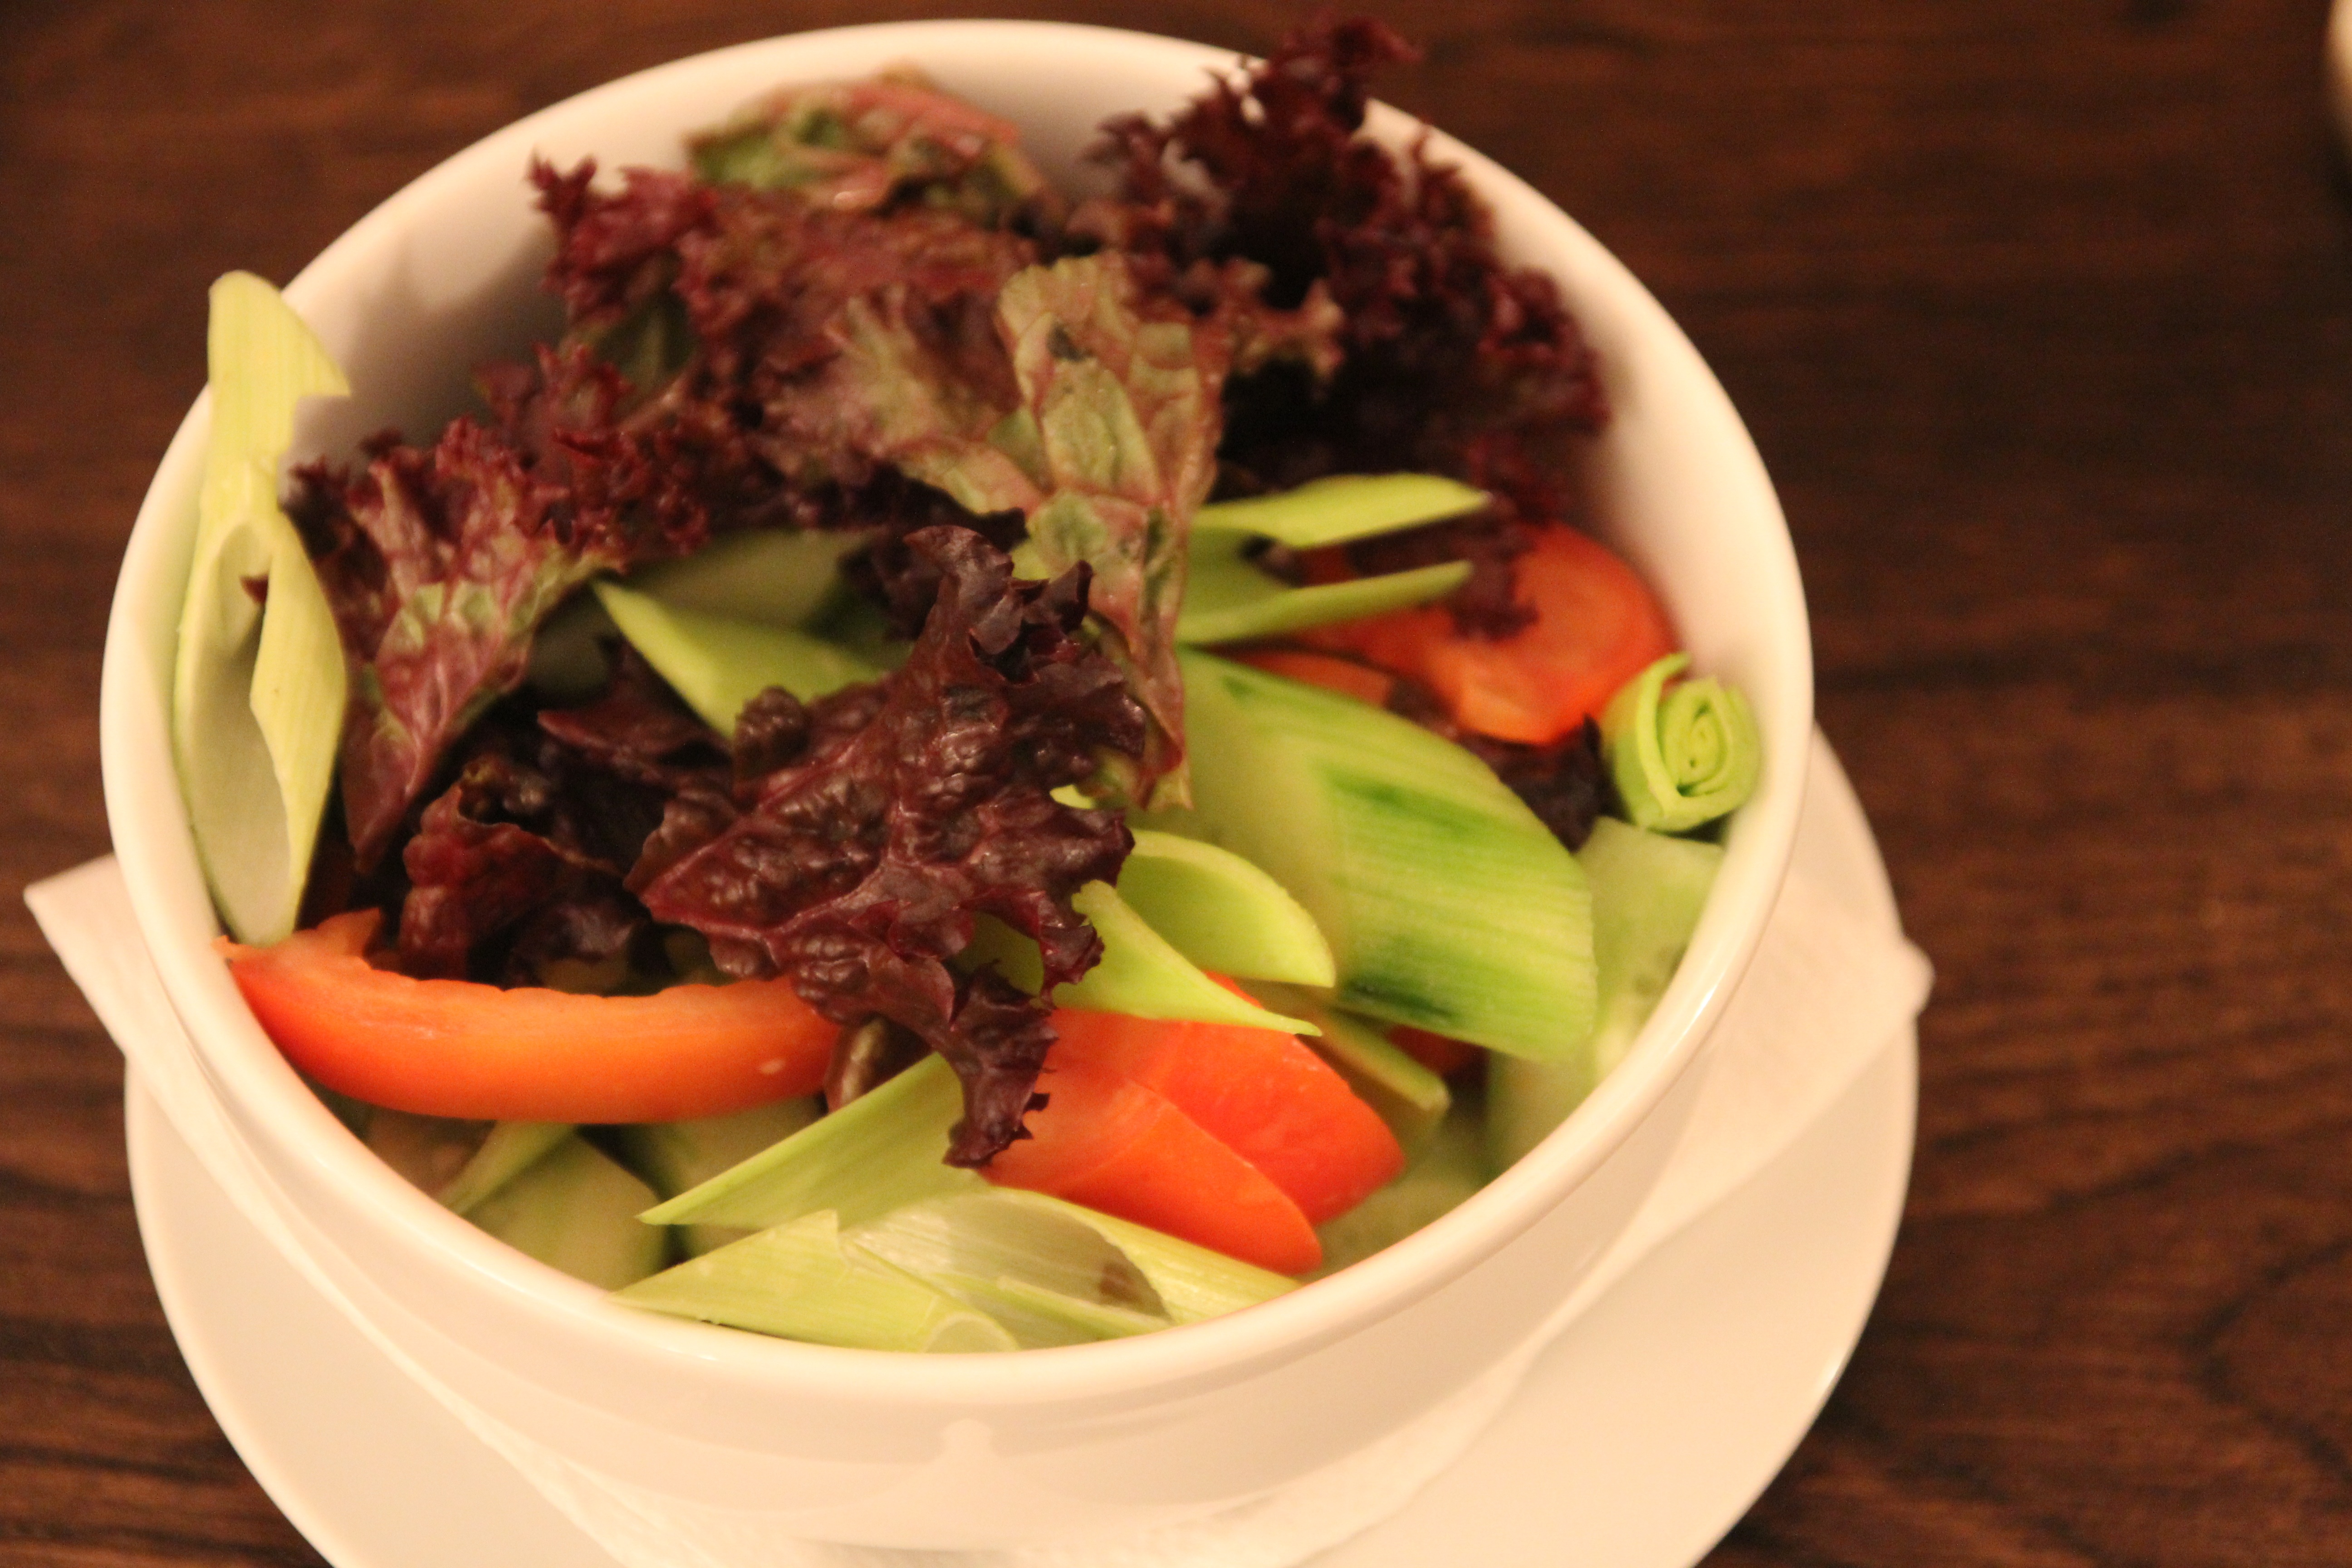
dish, meal, food, salad, green, cooking, produce, vegetable, fresh, healthy, meat, lunch, cuisine, asian food, eating, nutrition, vegetarian, diet, healthy food, organic, fresh food